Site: brandenburg
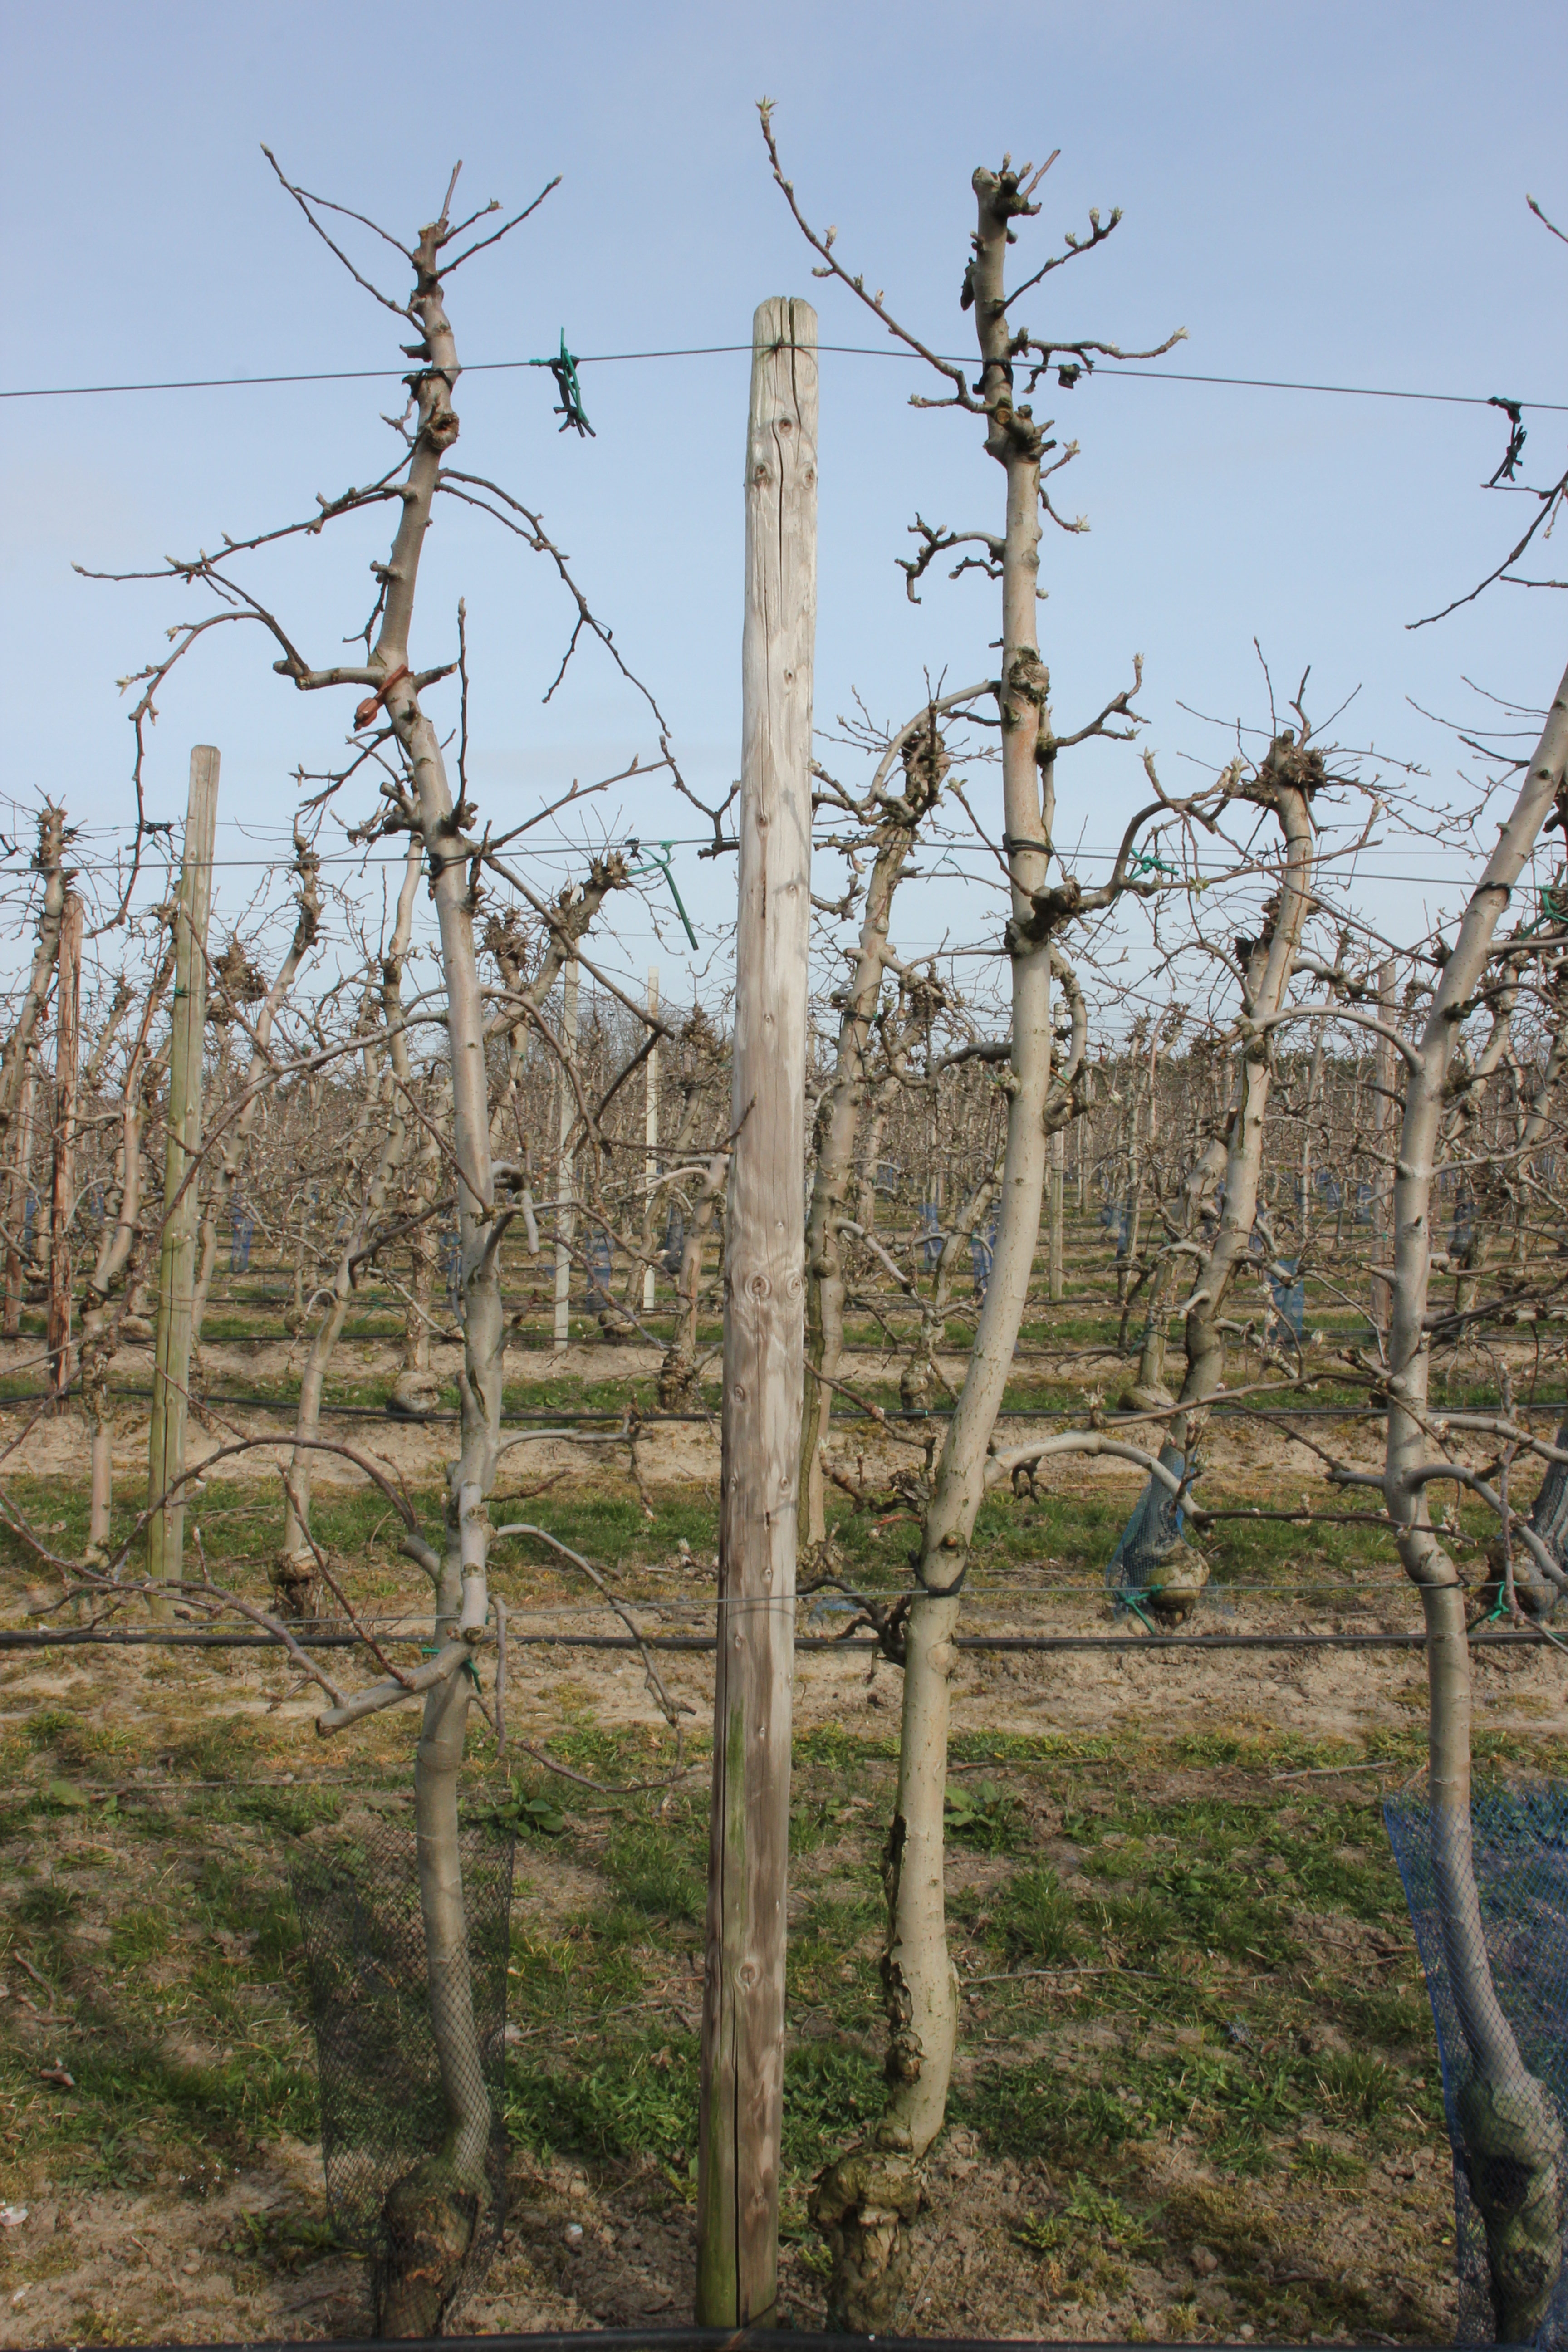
Growth stage (BBCH 54): Inflorescence emergence